Lady Leshurr

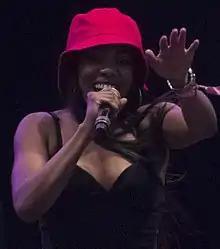
Lady Leshurr performing at Field Day 2017

Melesha Katrina O'Garro (born 15 December 1987), known professionally as Lady Leshurr, is a British rapper, singer, songwriter and producer. She is known for her "Queen's Speech" series of freestyles, the fourth of which became popular in 2016. Her subsequent freestyle, "Queen's Speech 5", was called "brilliant" and "2015's crowning freestyle" by "Spin". In 2021, she entered the Channel 4 series "The Celebrity Circle" for Stand Up to Cancer, catfishing as Big Narstie, and won. She also competed in the thirteenth series of "Dancing on Ice", where she reached the semi-final.